Rheinmetall Rh-120

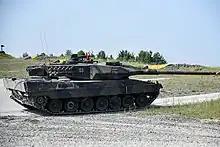
Leopard 2A6 of the German Army with 120 mm L/55

The appearance of new Soviet tanks such as the T-80B during the late 1970s and early 1980s led to the development of new technologies and weapons to counter the threat posed to Western armour. The T-80B had increased firepower and new composite ceramic armour. The T-72 also went through a modernization program in an attempt to bring it up to the standards of the T-80B. In 1985 the new T-72B version entered production, with a new laminate armour protection system; its turret armour, designed mainly to defeat anti-tank missiles, surpassed the T-80B's in protection.